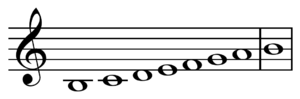
Le mode mixolydien peut se référer à l'une de ces trois notions : le nom s'applique à l'une des harmonies ou tonalités de la Grèce antique, fondée sur un type d'octave particulier ou gamme ; à l'un des modes médiévaux ; à un mode musical ou gamme diatonique, relative au mode médiéval.